Thirukadalmallai

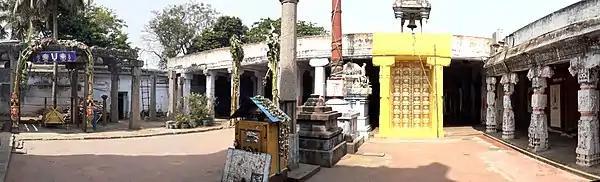
Panoramic view of the temple

The temple is located in Mahabalipuram, a historic town on the outskirts of Chennai. The temple is located close to Arjuna's Penance, the most famous landmark of the Group of Monuments at Mahabalipuram. The temple is also believed to be the birthplace of Bhoothath Alvar, the 2nd Alvar, the poet saints of 7th-9th centuries. The temple has a seven tiered "rajagopuram" built during 15-16th century. The granite base of the entrance is studded with sculptures. There are two precincts inside the temple with the sanctum is located axial to the main gate and approached through a "Dvajasthambam", "bali peetam" (sacrificial altar), "Deepa Stambam" (altar for lamps) and Garuda Mandapam. The sanctum houses the image of Sthalasayana Perumal, the presiding deity, in reclining posture. The image is sported with Ahvahanahasta, which indicates beckoning devotees to him. The image of Pundarika Maharishi is seen in standing posture. The processional deity, namely Ulaguyyaninran, sported with four arms, is housed in the sanctum. There is an east facing shrine to the right of sanctum for Lakshmi, the consort of Perumal, in the form of Nilamangai Thayar. There are shrines for Andal, Lakshmi Narasimha, Bhoothath Alvar, Rama, and Alvars in the first precinct around the sanctum. There is a shrine for Hanuman opposite to the shrine of Rama. There is a four pillared hall, with sculpted pillars in front of the temple, was designed for Dolotsavam (swing festival). The temple tank is located outside the temple and is called Pundarika Pushkarani. It has a small pillared mandapa in its centre.